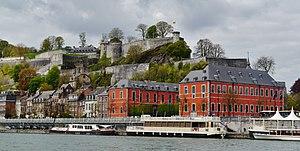
Le Parlement wallon est l'assemblée législative de la Région wallonne.